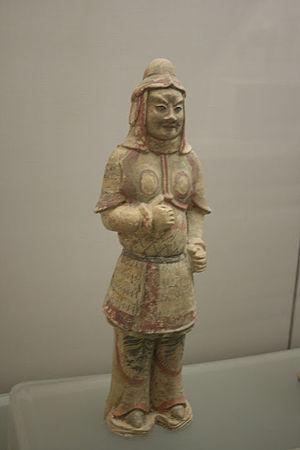
Le Protectorat général pour pacifier l'Ouest, ou Grand Protectorat général pour pacifier l'Ouest, ou Protectorat d'Anxi, est un protectorat établi par la dynastie Tang en 640 pour contrôler le bassin du Tarim. Son siège a d'abord été établi au Zhou de Xi, qui est maintenant connu sous le nom de Tourfan, avant d'être déplacé à Qiuci. C'est d'ailleurs dans cette ville que l'on localise ce siège pendant la plus grande partie de l'existence du protectorat. Les Quatre Garnisons d'Anxi, à savoir celles de Kucha, Khotan, Kashgar et Karashahr, sont créées entre 648 et 658, et font partie intégrante du Protectorat. En 659, durant le règne de l'empereur Tang Gaozong, la Sogdiane, Ferghana, Tachkent, Boukhara, Samarcande, Balkh, Herat, le Cachemire, le Pamir, la Bactriane et Kaboul font tous leur soumission à la Chine et au Protectorat. Après la révolte d'An Lushan, c'est Guo Xin qui devient Protecteur général et qui défend la région et les quatre garnisons, même après la rupture des communications avec Chang'an suite aux attaques de l'Empire du Tibet.